Combat shotgun

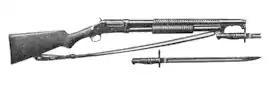
Winchester Model 1897 Trench Gun with M1917 bayonet

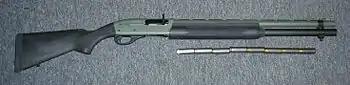
Remington 1100 Tactical Shotgun in 12-gauge—holds eight 2" rounds in the tube

A combat shotgun is a shotgun issued by militaries for warfare. The earliest shotguns specifically designed for combat were the trench guns or trench shotguns issued in World War I. While limited in range, the multiple projectiles typically used in a shotgun shell increase the probability of hitting a target at close quarters.